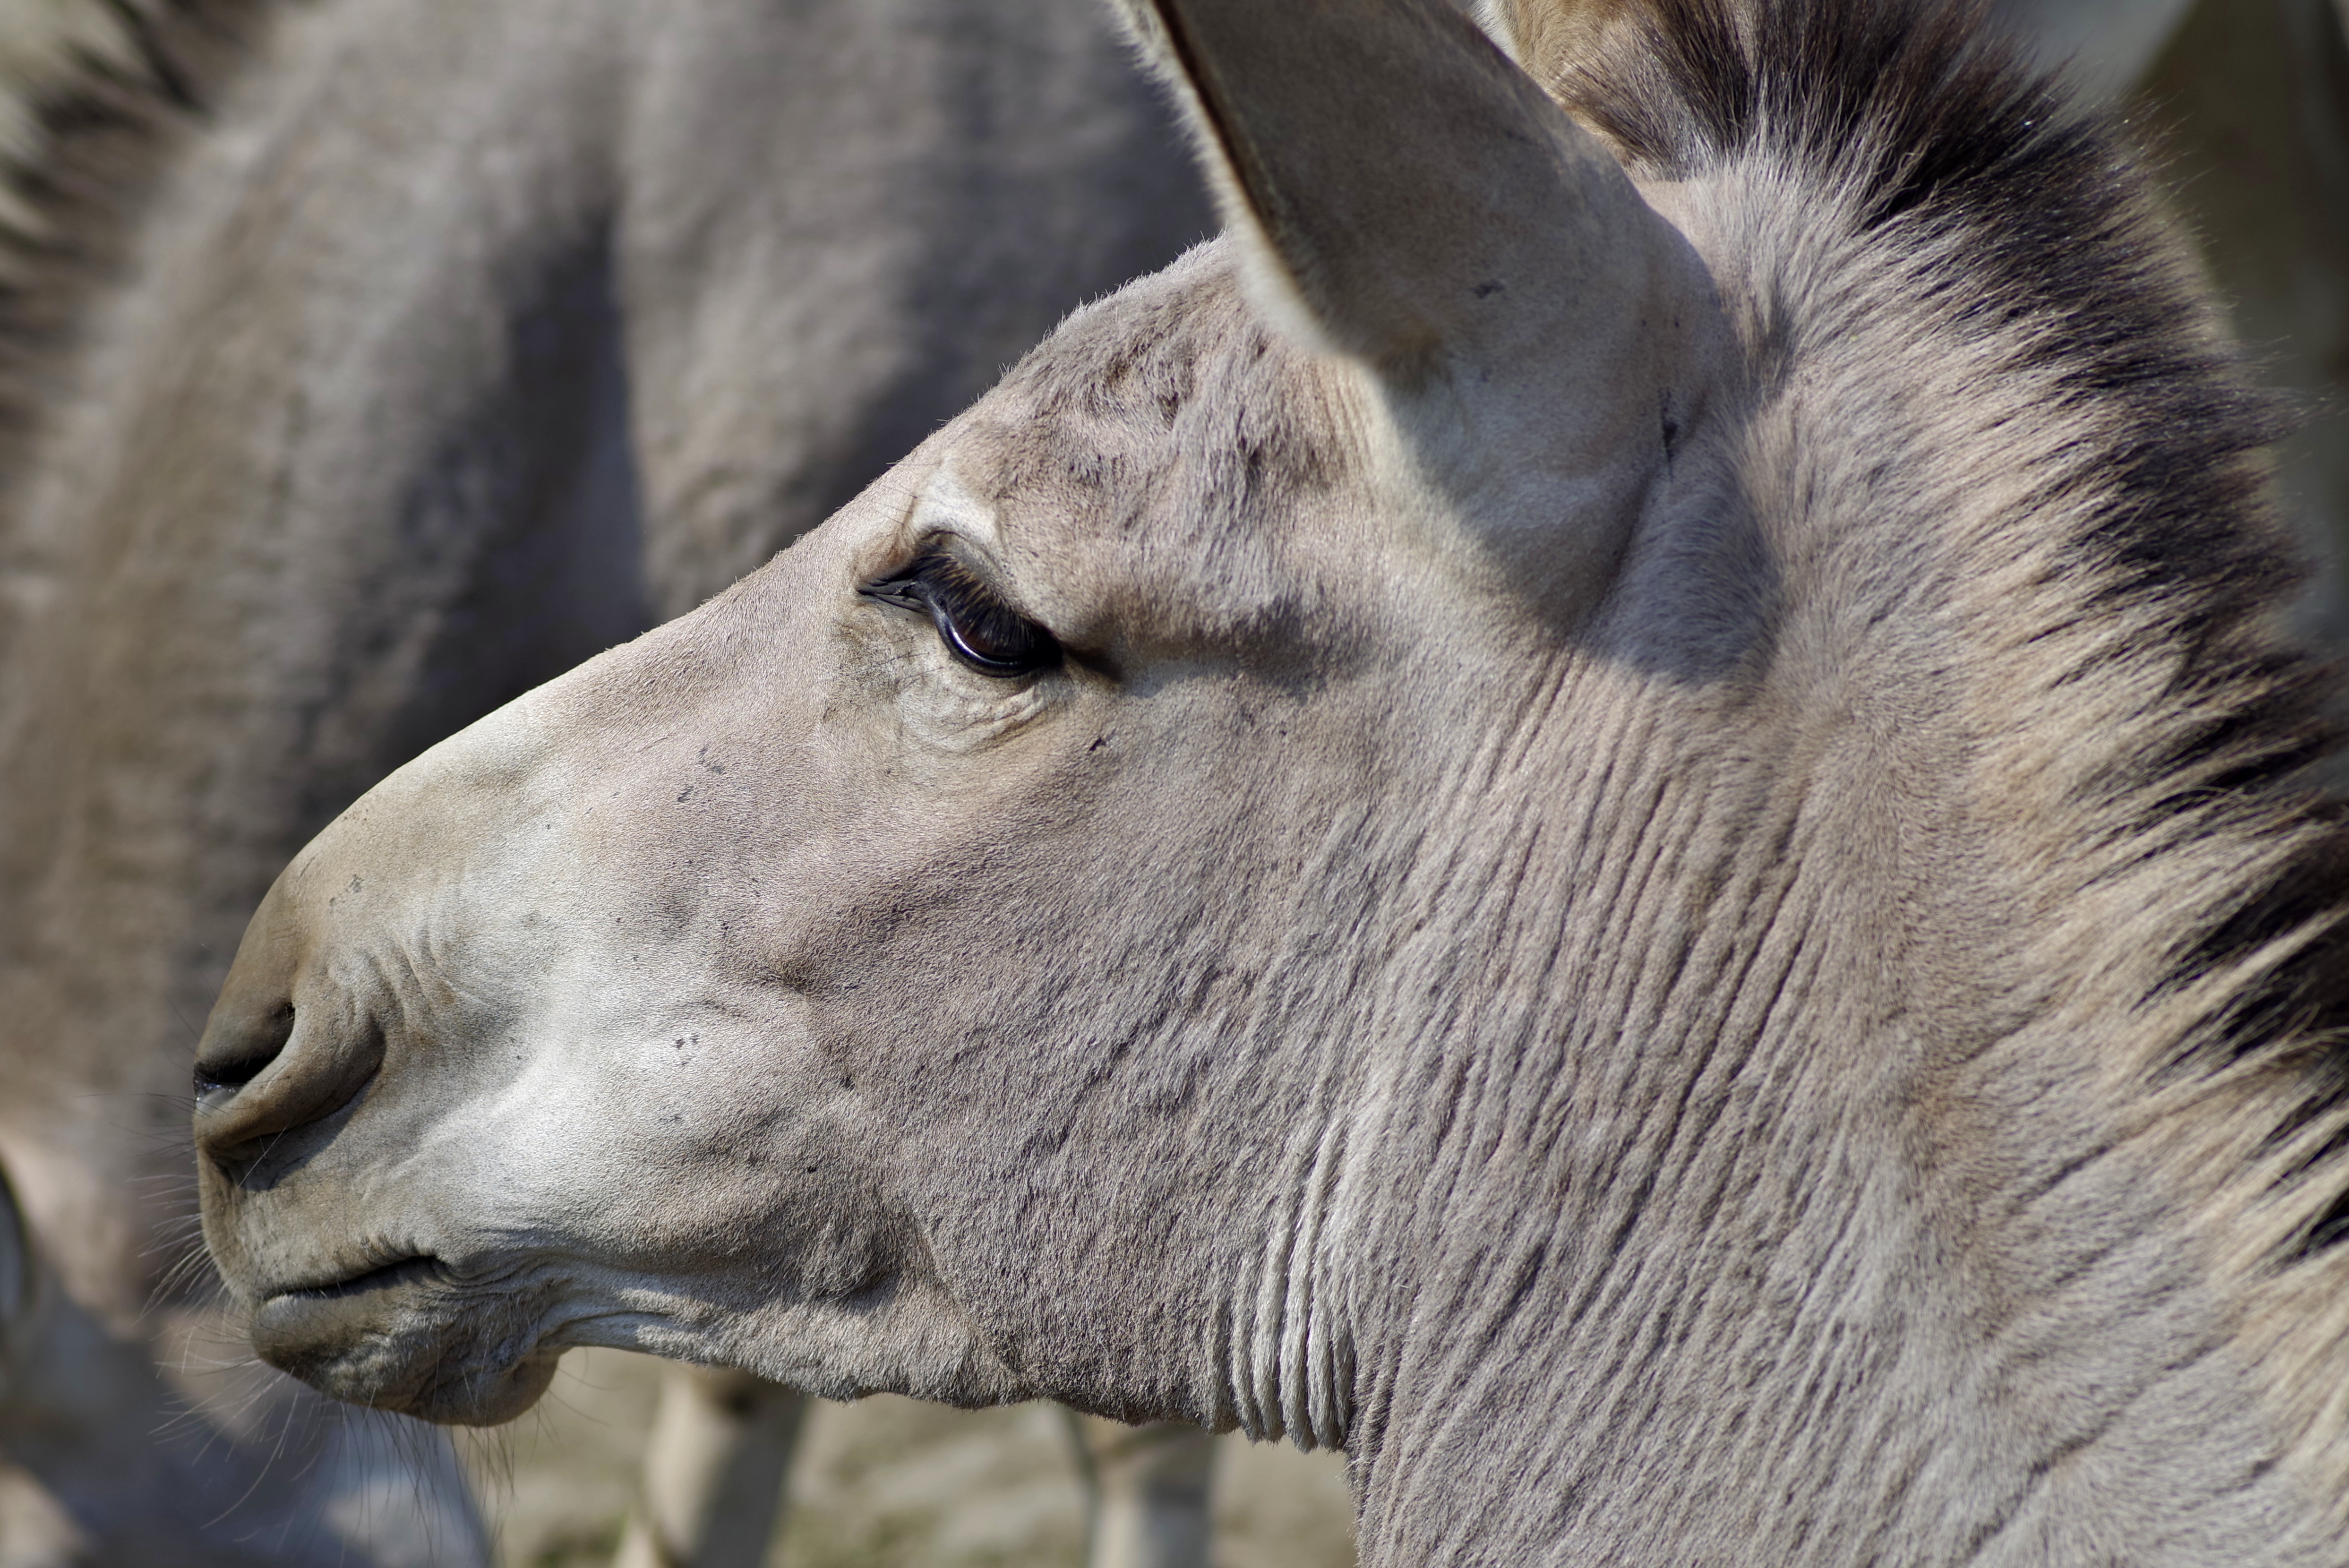
nature, animal, wildlife, zoo, horn, mammal, mane, gray, fauna, close up, donkey, pony, snout, head, vertebrate, the head of the, the horse, horse like mammal, koniowate